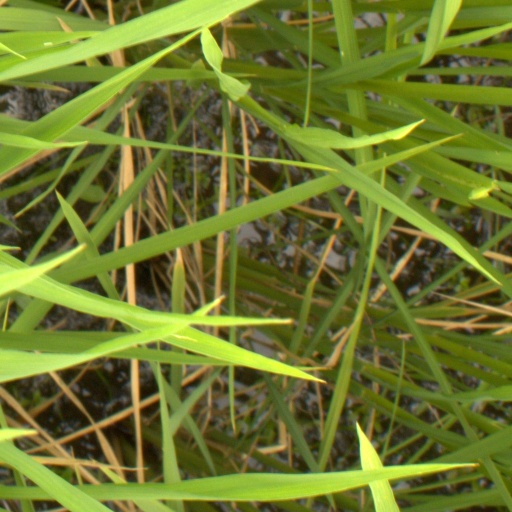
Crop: rice